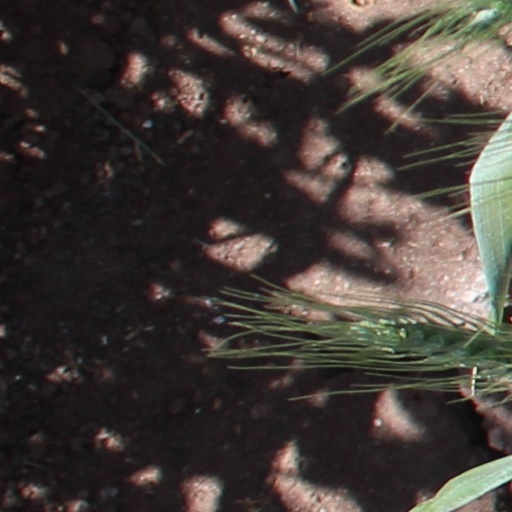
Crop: wheat